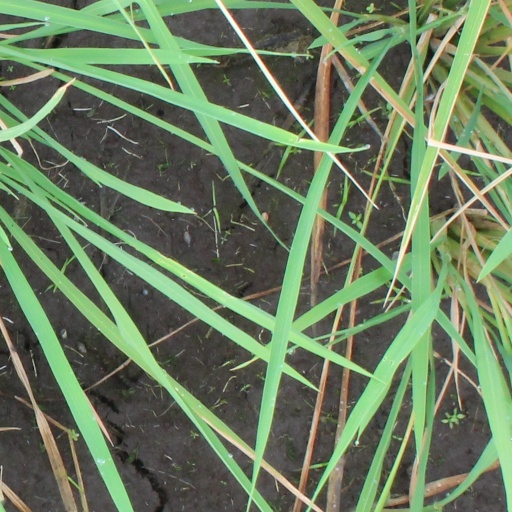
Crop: rice